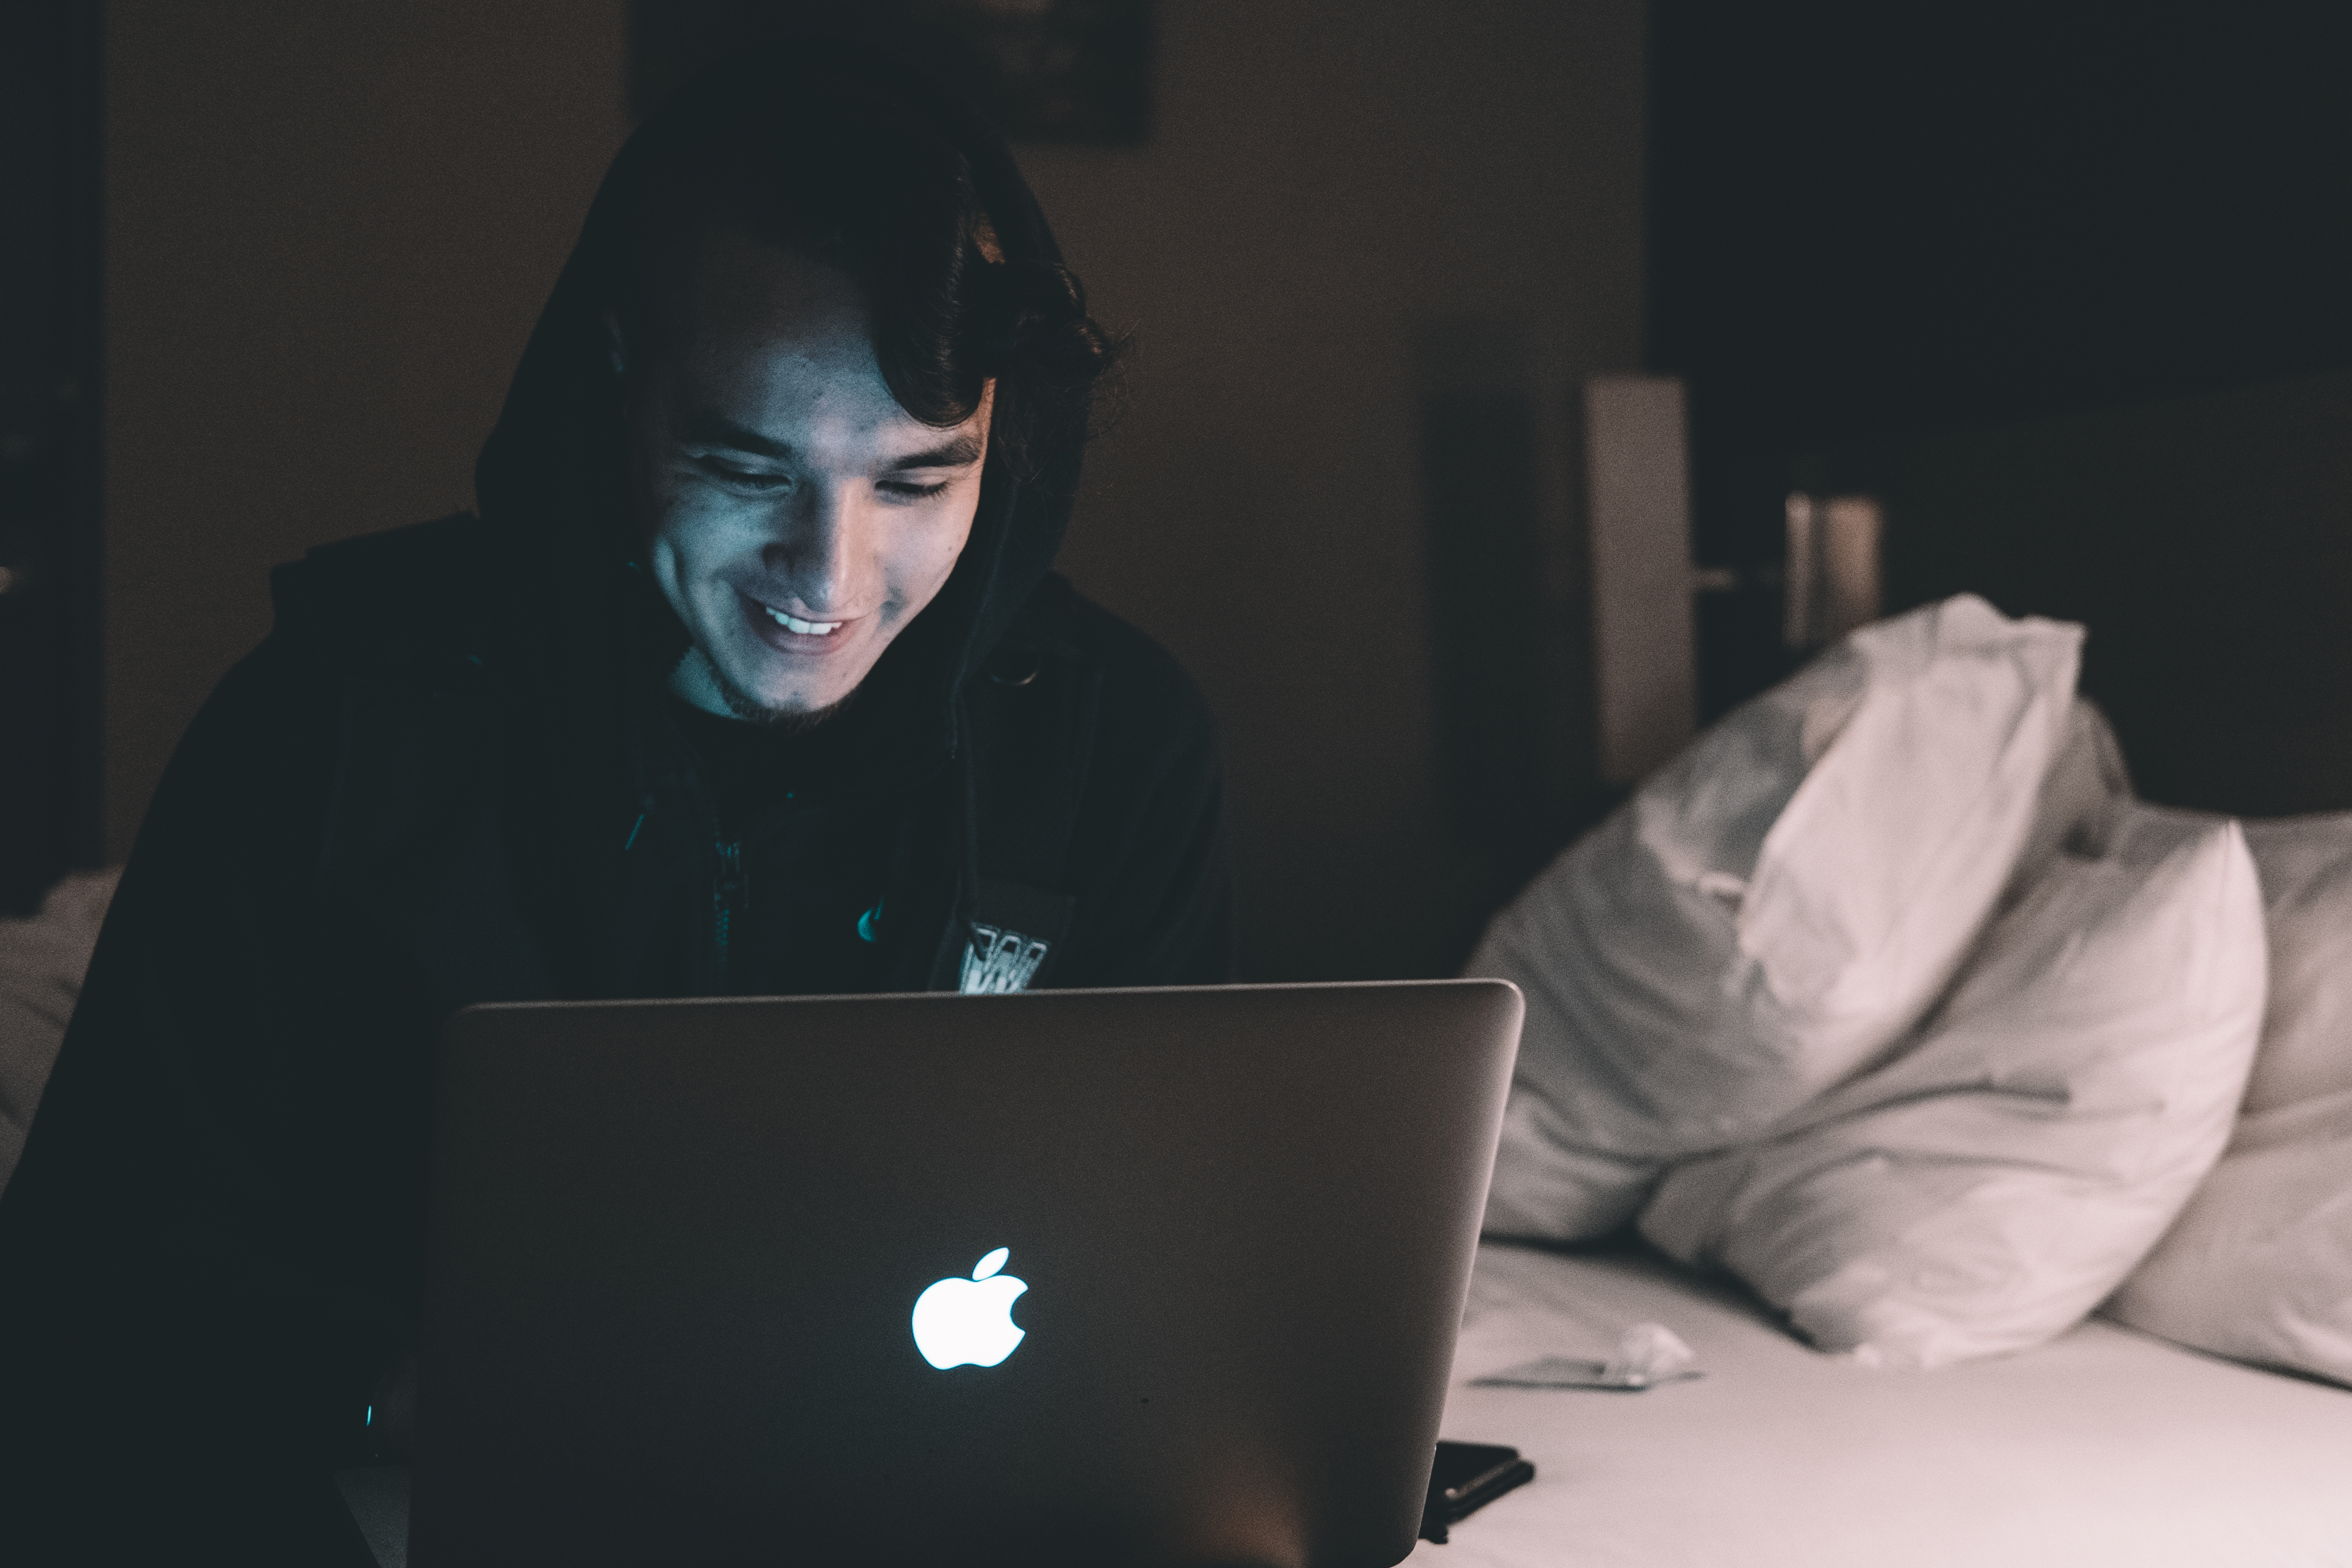
person, white, sitting, darkness, black, conversation, human positions